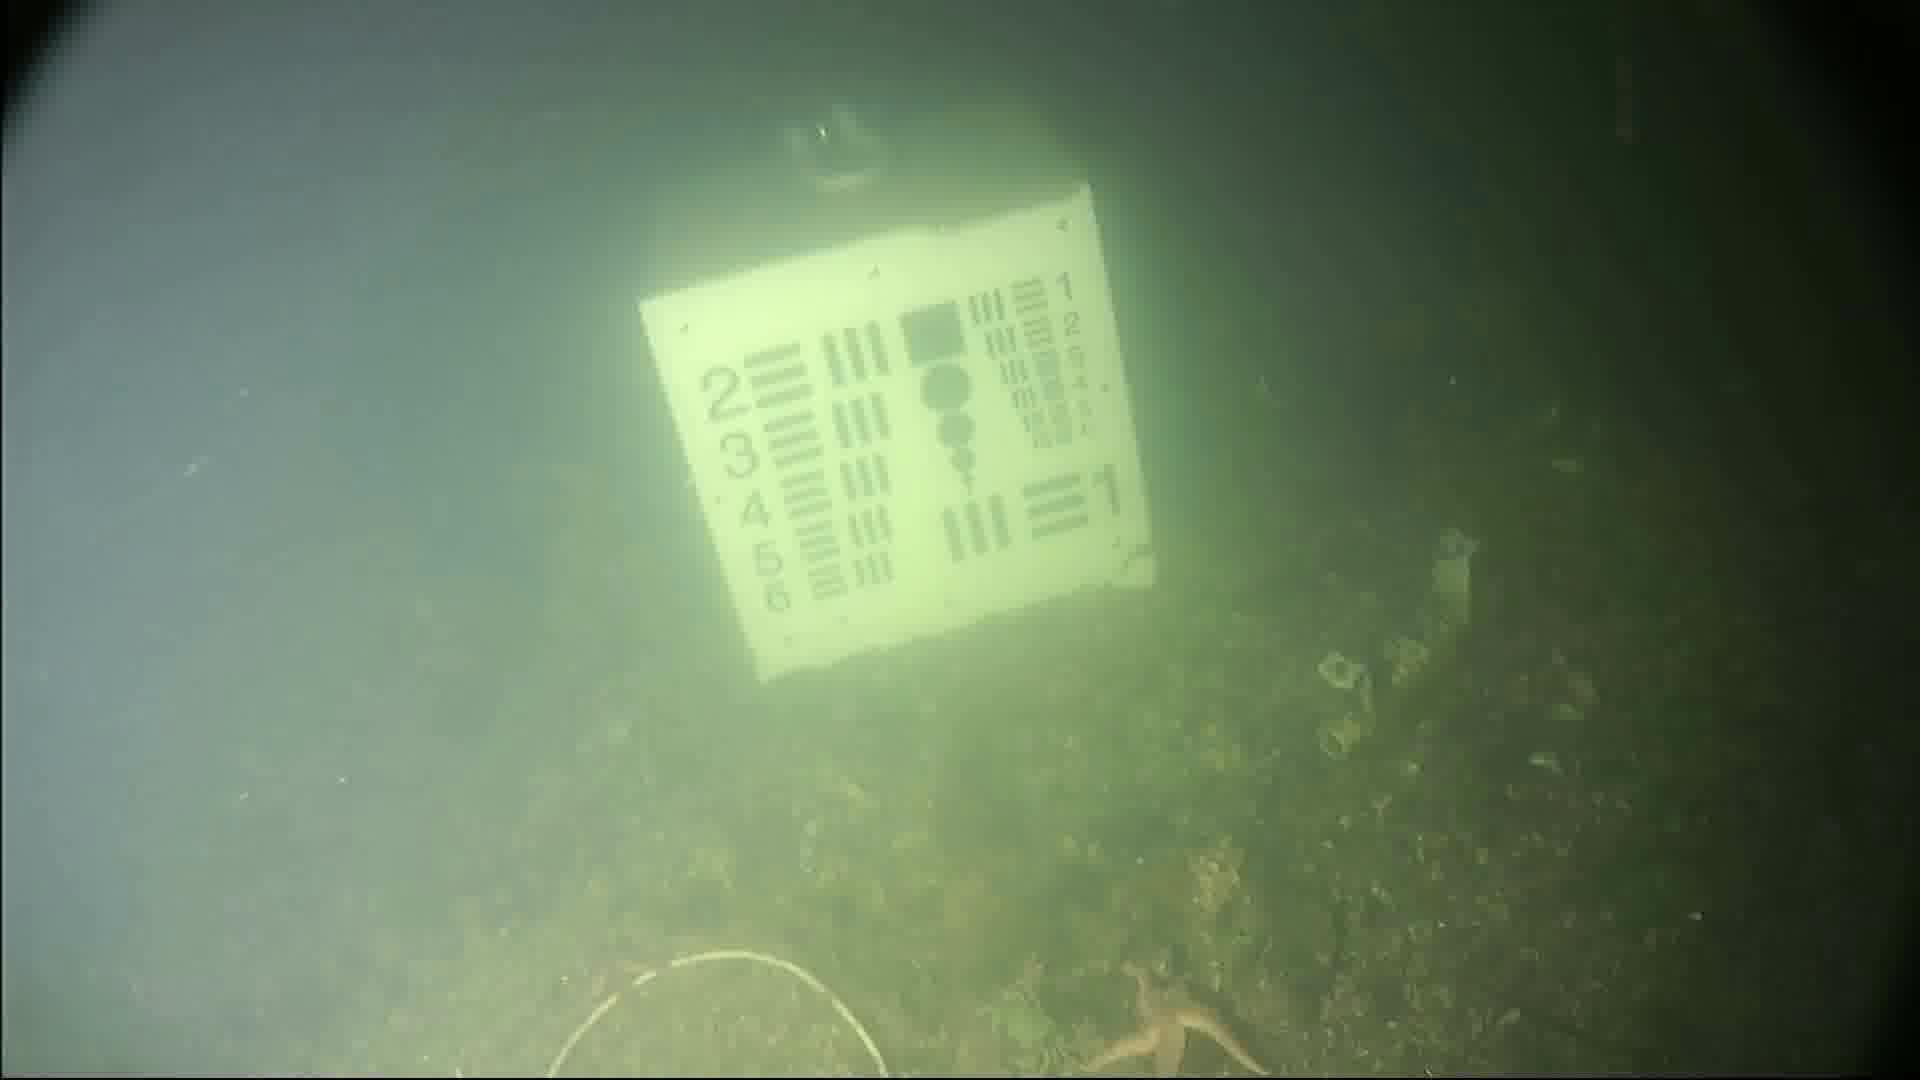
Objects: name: starfish
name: crab